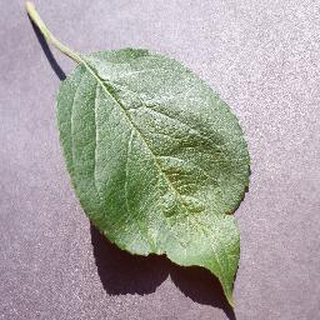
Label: healthy_apple